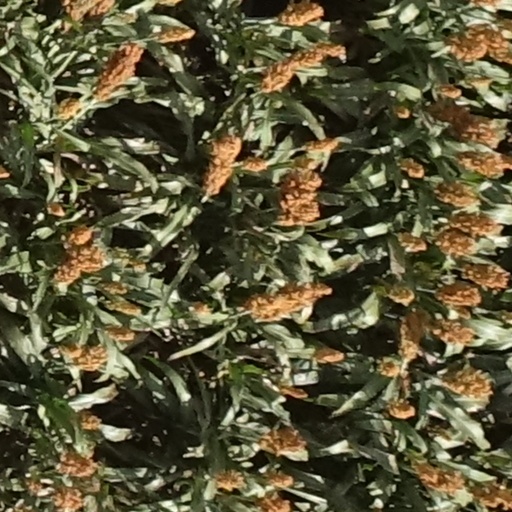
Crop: sorghum